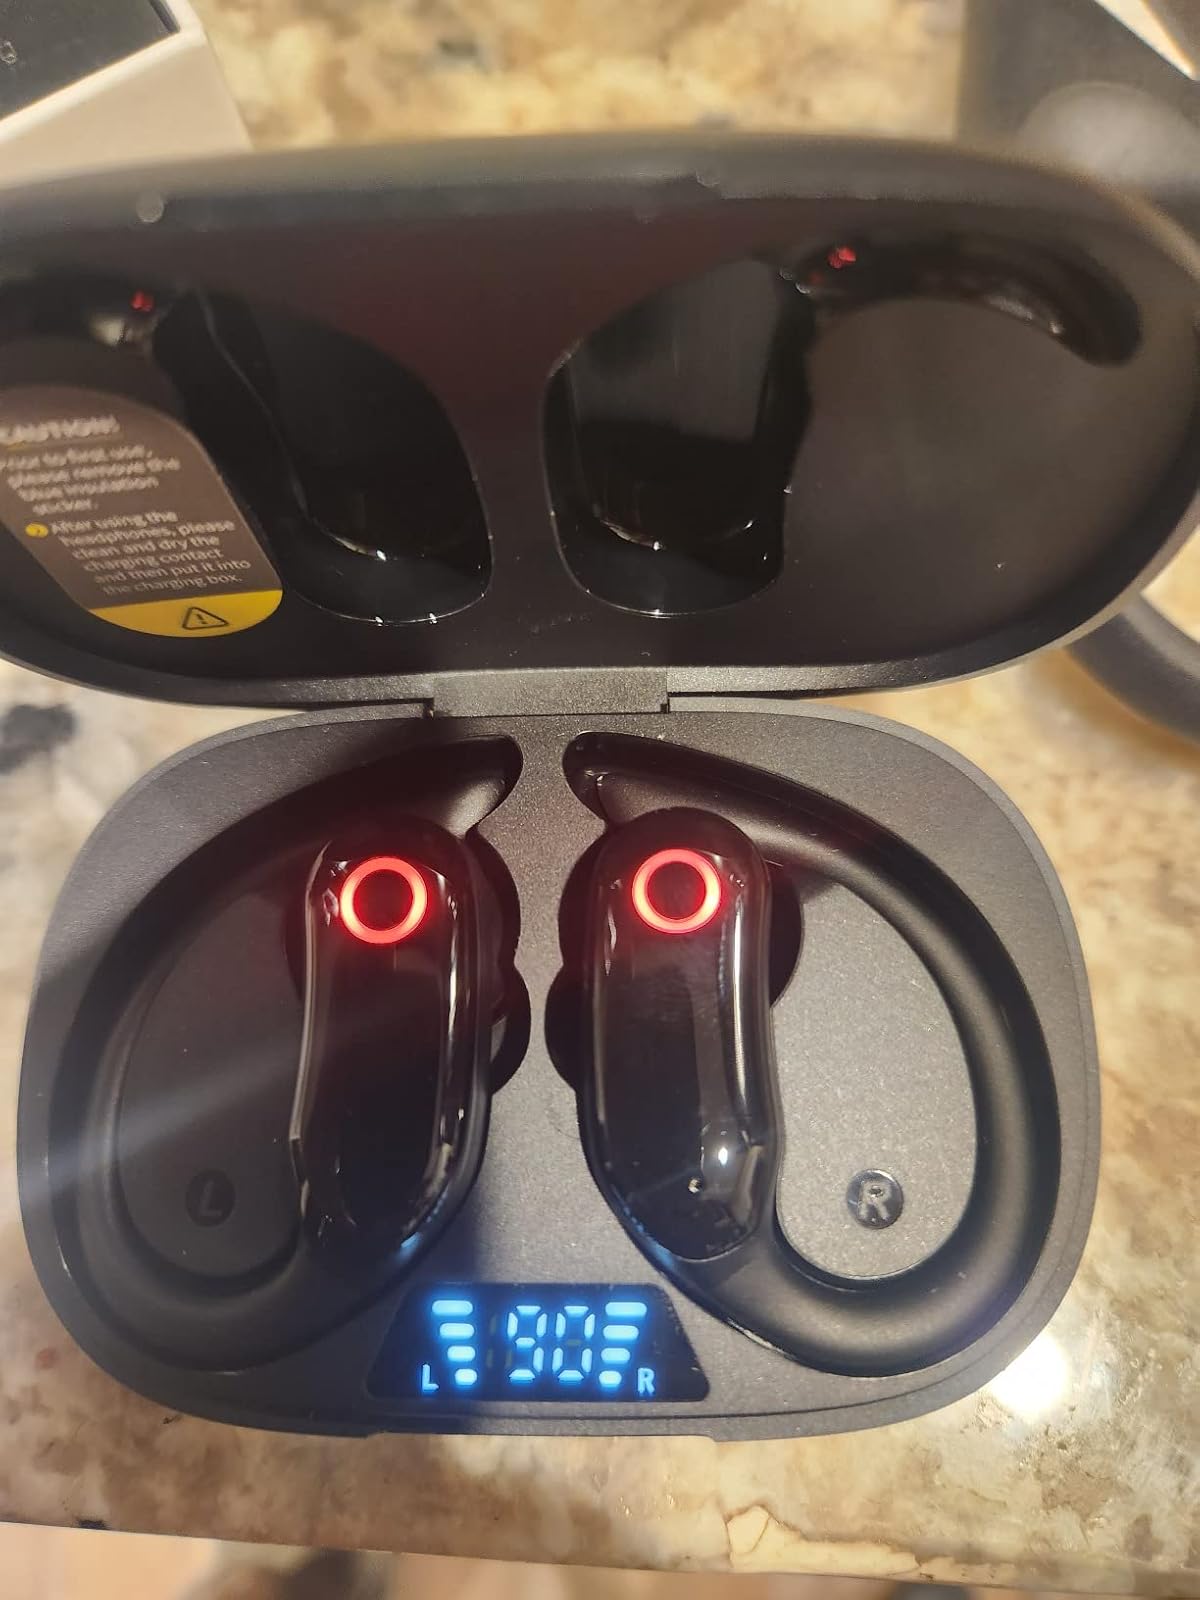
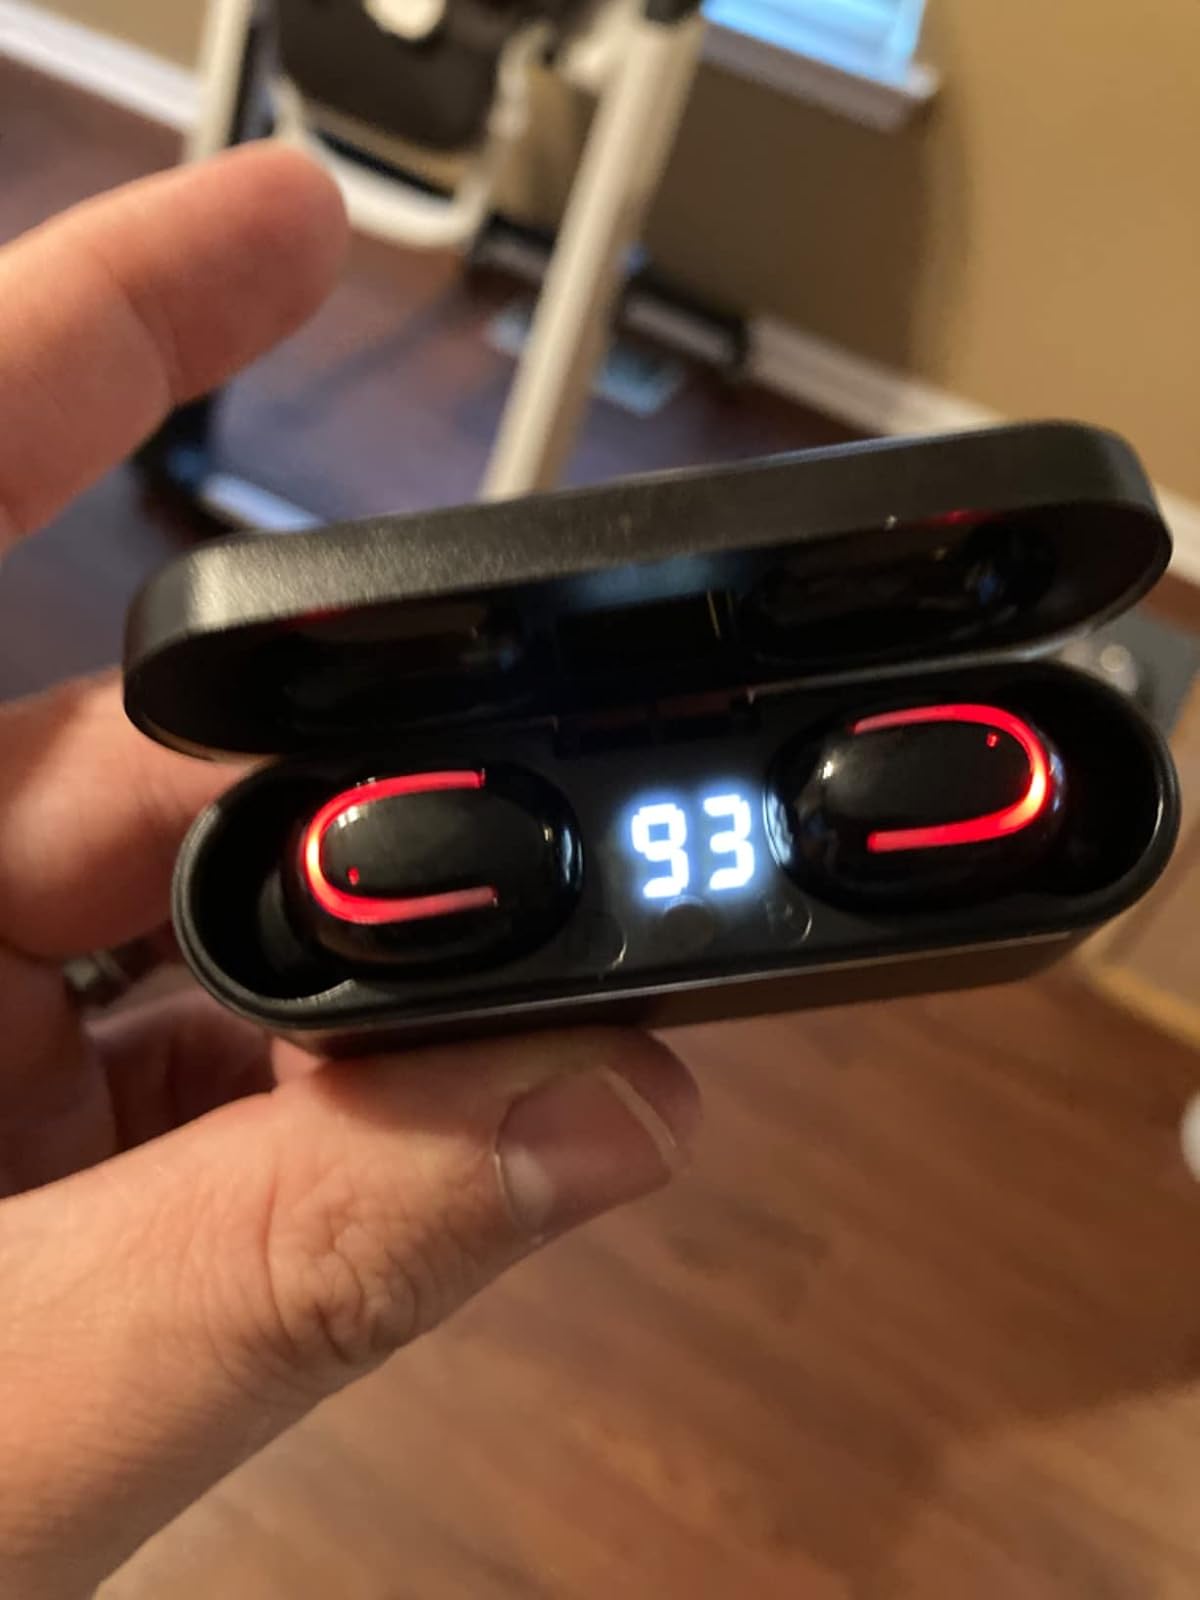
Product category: earbuds
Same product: no